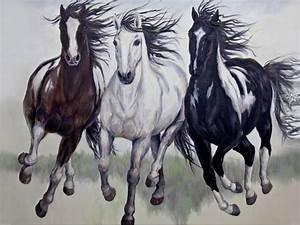
horse